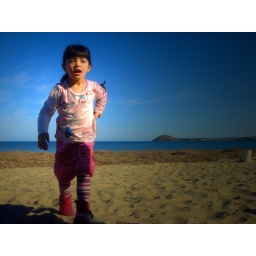
The girl in the great blue Victor Harbour.